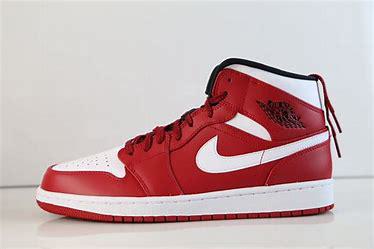
Brand: Jordan
Model: 1 Mid